Bartabas

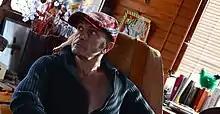
Bartabas

Bartabas (born Clément Marty, 2 June 1957) is the performing name of a French horse trainer, film producer and impresario. He created his first theater company at age seventeen, and later founded the performing troupe, Cirque Aligre. In 1984, he founded the equestrian performing show, Zingaro, which means "Gypsy". The name was taken from the name of his first horse, a Friesian horse who was also the star of his shows.